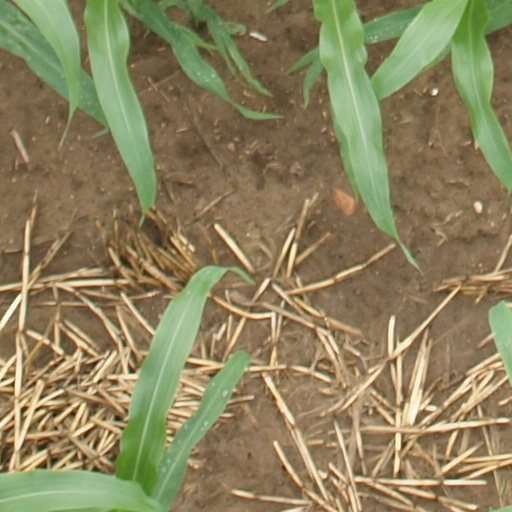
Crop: maize; corn